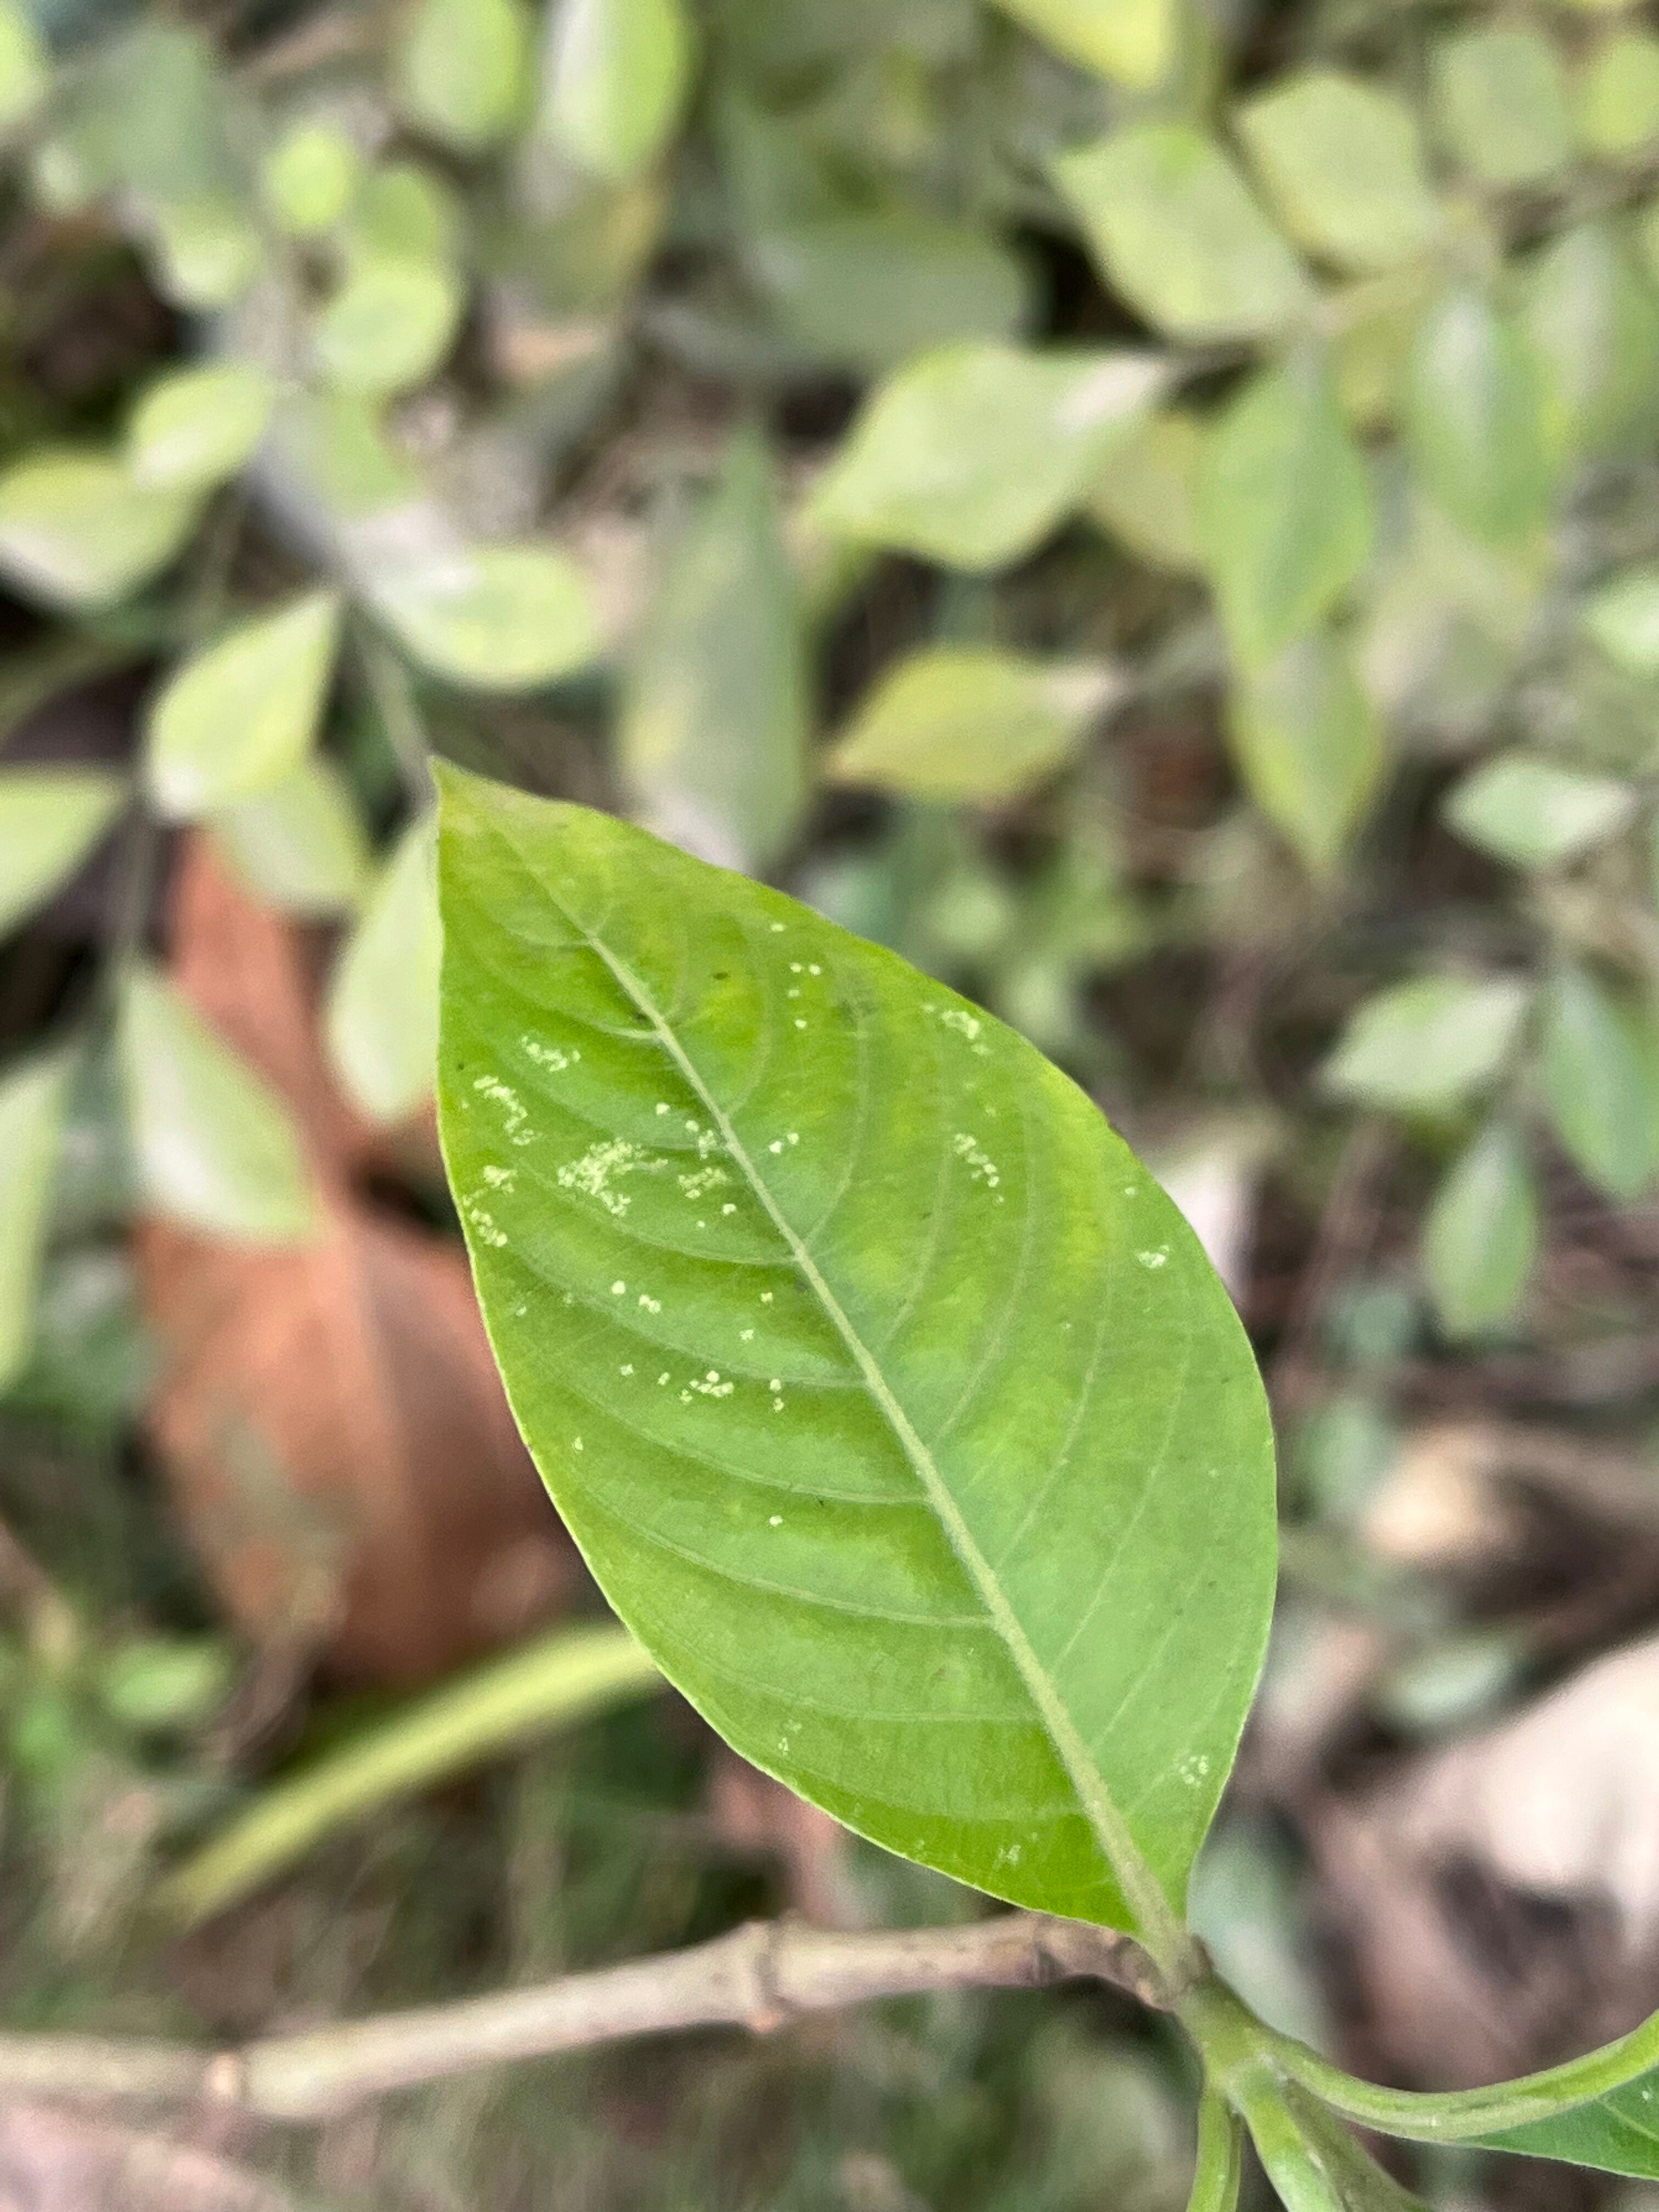
Plant species: justicia-adhatoda